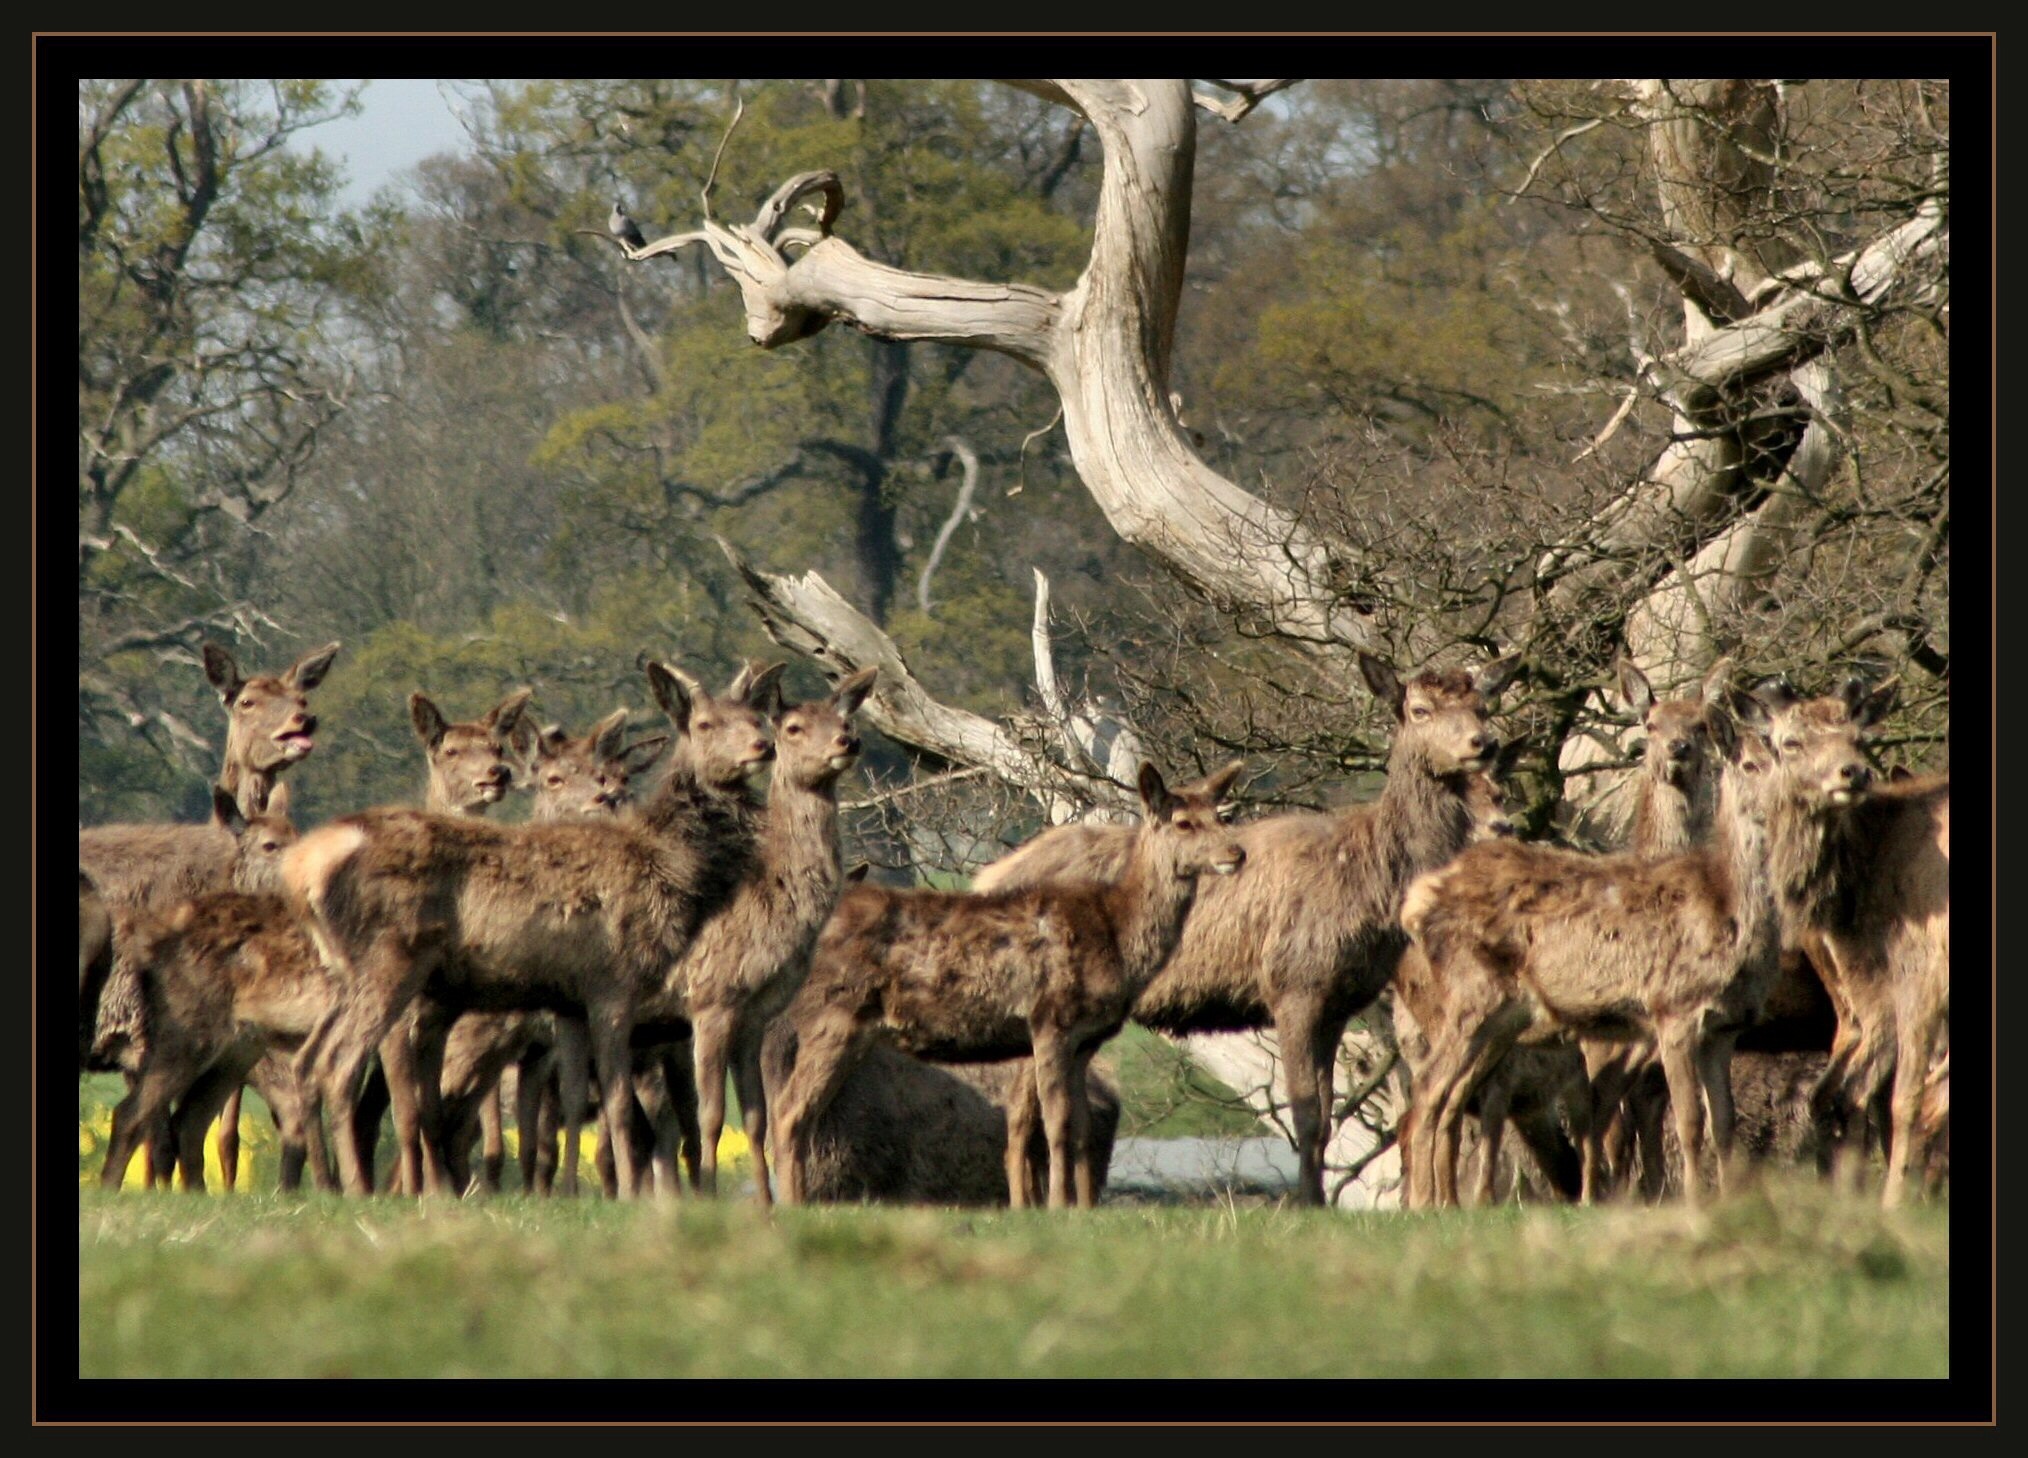
forest, animal, asian, wildlife, wild, deer, herd, mammal, asia, fauna, savanna, antler, habitat, safari, herbivore, sambar